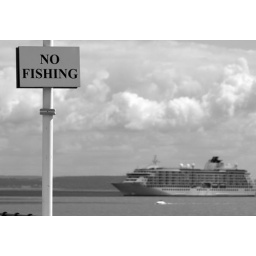
Stated in black and white